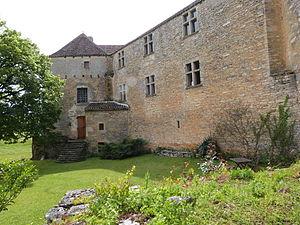
Château de Labastide (Inscrit) This building is indexed in the Base Mérimée, a database of architectural heritage maintained by the French Ministry of Culture,
Beauregard est une commune française, située dans le département du Lot en région Occitanie.
Le château de Labastide ou de Marsa est situé sur la commune de Beauregard, dans le département du Lot.